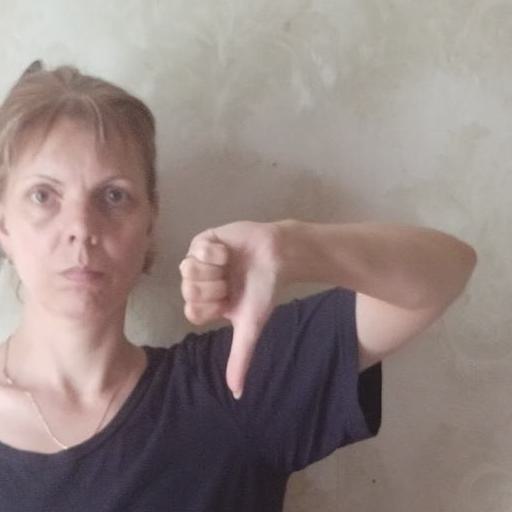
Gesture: dislike